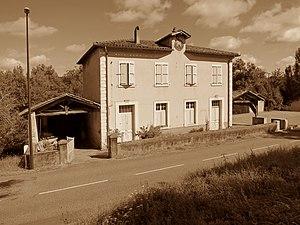
Mérigon (Ariège, Midi-Pyrénées, France) - Ancienne école.
Mérigon est une commune française, située dans le département de l'Ariège en région Occitanie.